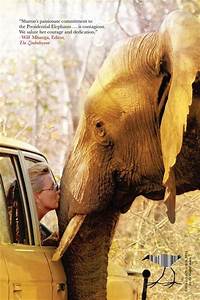
Label: elefante